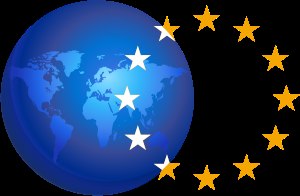
Den europæiske udenrigstjeneste
EEAS' logo
Den europæiske udenrigstjeneste eller Den Europæiske Unions Foranstaltninger udadtil er et organ, der bistår EU's udenrigschef Federica Mogherini med at gennemføre EU's fælles udenrigs- og sikkerhedspolitik.